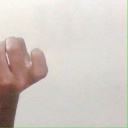
अक्षर: ज